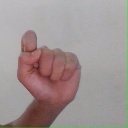
अक्षर: घ